Malay sponge cake

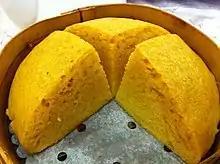
Malay sponge cake, or mah lai goh, is similar in appearance to some western cakes.

There are three main hypotheses about Malay sponge cake's area of origin. The first one is that Malay sponge cake comes from Guangdong in China and was then brought to Malaysia through the second Chinese immigration wave in Malaya history during the British-ruled period. The second hypothesis is that Malay sponge cake has developed from a British dessert and was then taken back to China by Chinese immigration. The third hypothesis is that Malay sponge cake was developed from Castile cake, which was brought by Portuguese sailors to the Nanyang region and then back to China by an early immigrant from Guangdong province.